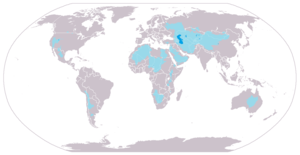
L'eau agricole désigne l'eau utilisée à des fins d'agriculture, par opposition à l'eau domestique et à l'eau industrielle.
En hydrologie, l’endoréisme d'un cours d'eau ou d'un bassin versant est le fait qu'il ne se déverse pas dans une mer, mais est au contraire clos, retenant ses eaux dans une cuvette fermée. Les pluies ou autre formes de précipitations qui l'alimentent ne peuvent quitter un bassin endoréique autrement que par évaporation ou infiltration.